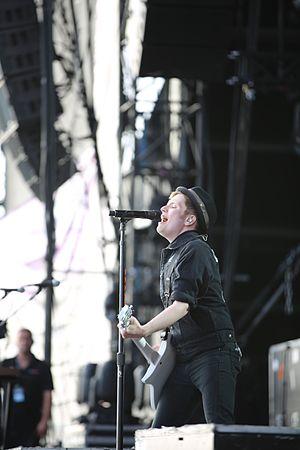
Patrick Stump, de son vrai nom Patrick Vaughn Stumph, né le 27 avril 1984 à Evanston dans l’Illinois, est un auteur-compositeur-interprète, musicien et producteur américain.